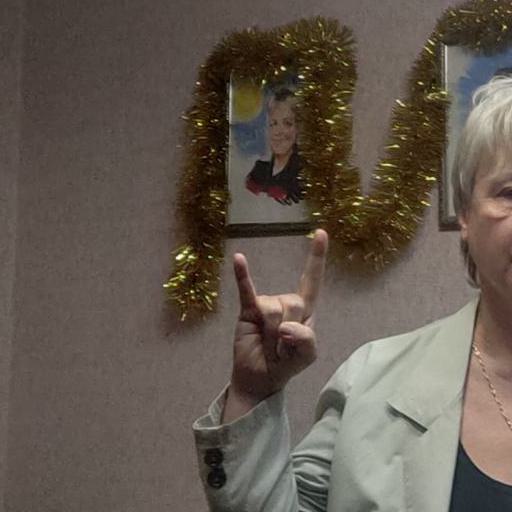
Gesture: rock